Brian Donovan (actor)

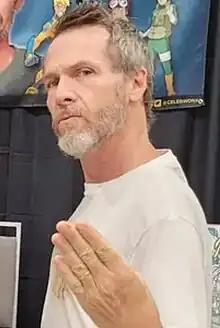
Donovan in 2023

Brian Donovan is an American voice actor. Donovan is best known for his role of Rock Lee from the critically acclaimed "Naruto" series. He has reprised his role of Rock Lee in "" and in 2010, he was cast as the voice of Salty in "Alpha and Omega" and . Donovan is also known as the lead role of Davis Motomiya from "Digimon Adventure 02".